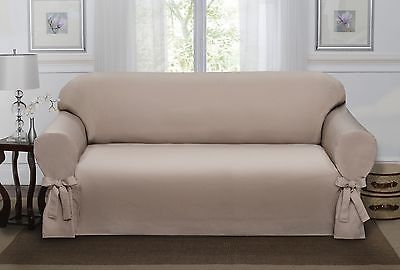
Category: sofa